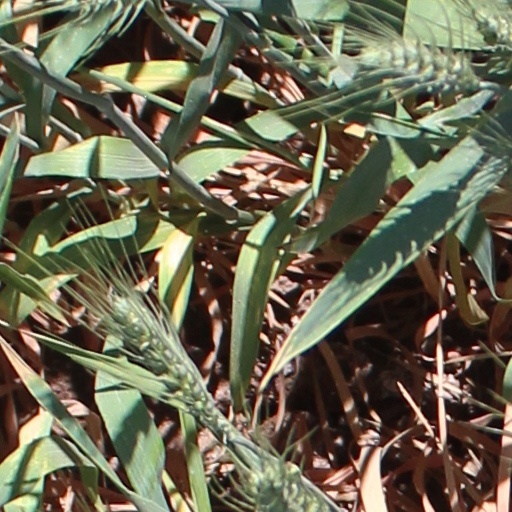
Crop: wheat